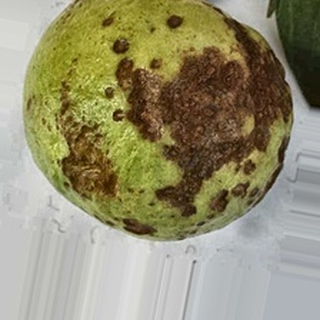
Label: guava_anthracnose